Windsor, Queensland

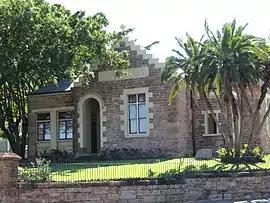
Windsor Shire Council Chambers, later Windsor Town Council Chambers

Windsor is an inner northern suburb in the City of Brisbane, Queensland, Australia. In the , Windsor had a population of 7,811 people.